Serious Request

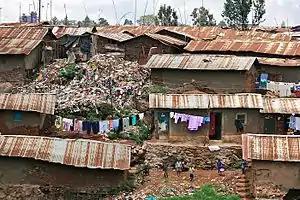
Dwellings in Kibera slum, Nairobi, Kenya (ca. 2008)

"Musikhjälpen" 2013 was held from 9–15 December in Gothenburg. Its theme was girls right to safe pregnancies ("Alla tjejers rätt att överleva sin graviditet"). The appeal was again broadcast continuously on the Internet at SVT Play and SR P3 radio and time-permitting on SVT2 TV. Its hosts were Kodjo Akolor, Sarah Dawn Finer and Emma Knyckare. The show gathered 28,426,046 SEK (or €3,147,815).